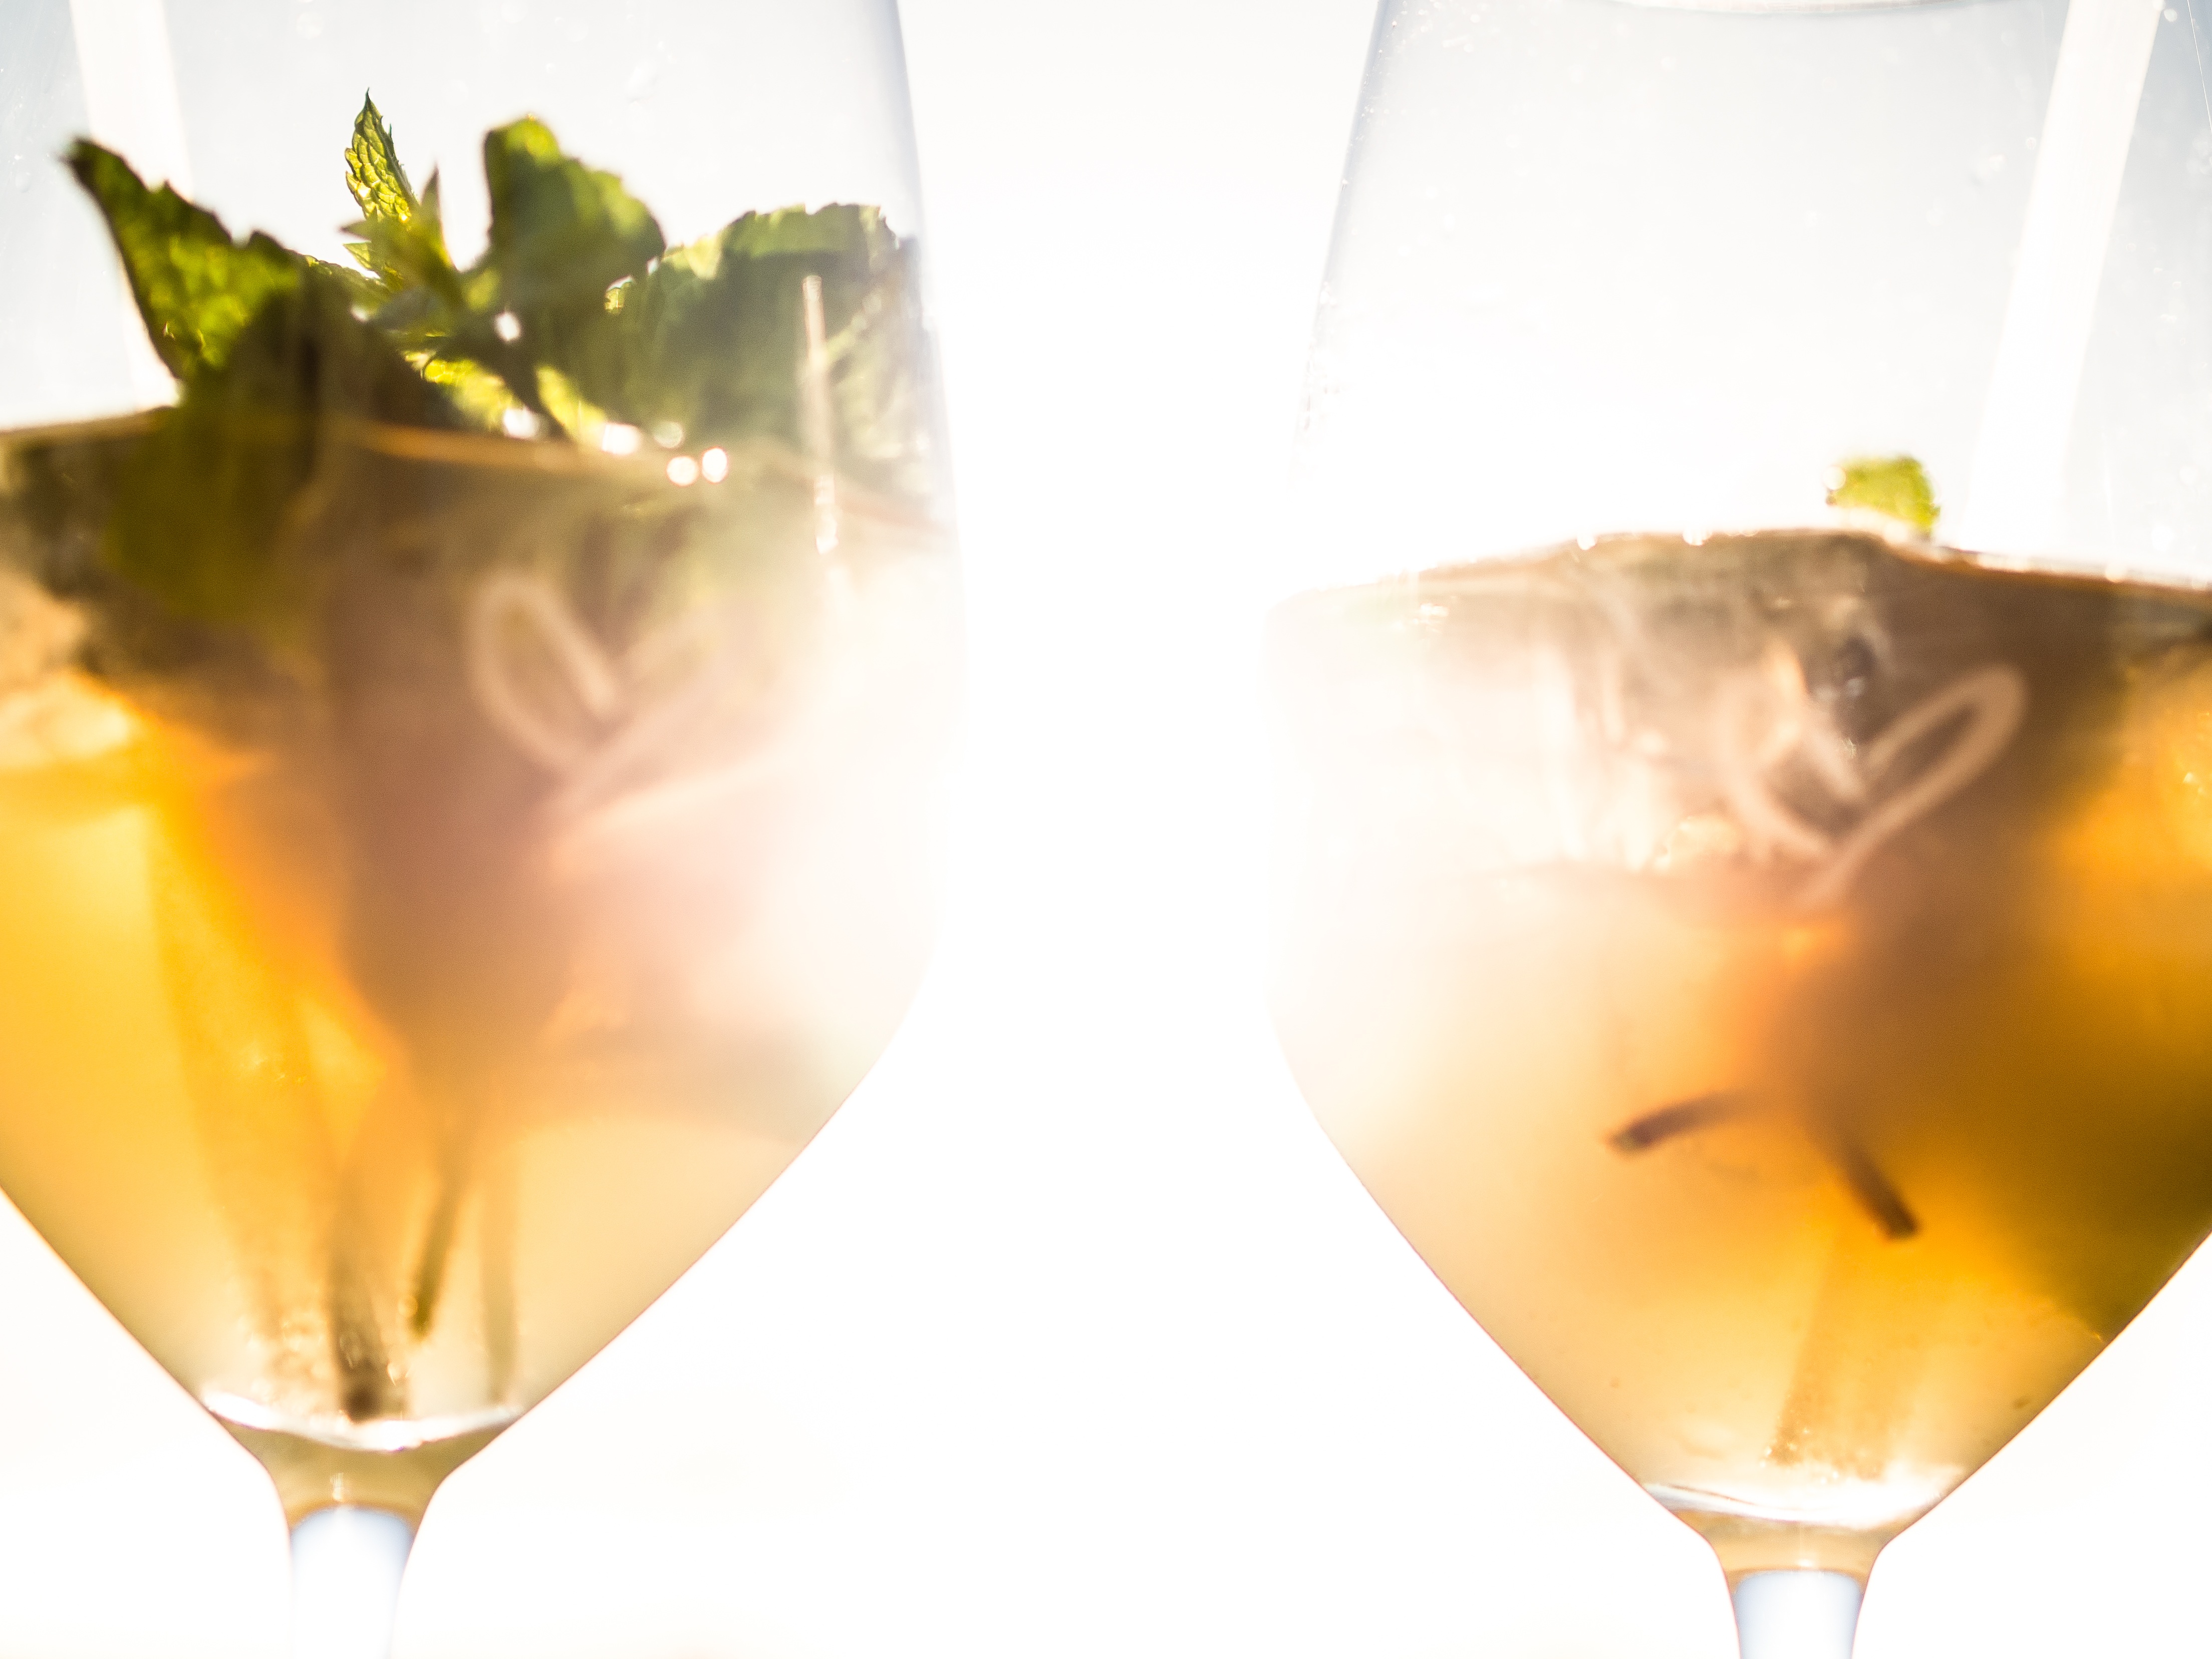
liquid, light, sun, sunset, petal, glass, socializing, atmosphere, summer, reflection, relax, produce, color, romantic, drink, rest, yellow, delicious, still life, mint, alcohol, cocktail, martini, celebrate, wine glass, alcoholic, background image, festival, glasses, refreshment, joy, mood, enjoy, benefit from, moment, abendstimmung, beverages, good mood, abut, recovery, wine glasses, back light, drinking cup, prost, here and now, high jinks, alcoholic beverage, sense, distilled beverage